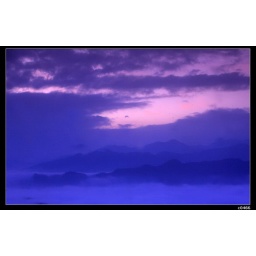
in winter, alway has clouds sea appeared in early moring because the water of the dam